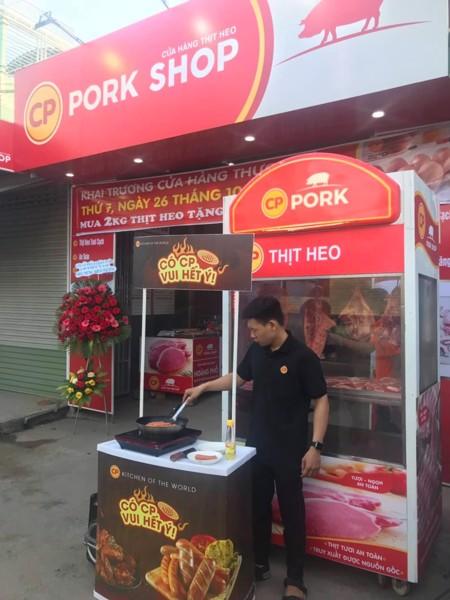
có một người đang chiên đồ ăn ở trước cửa hàng